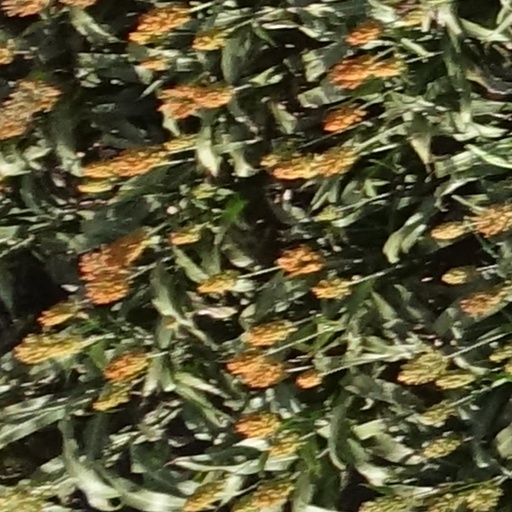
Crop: sorghum